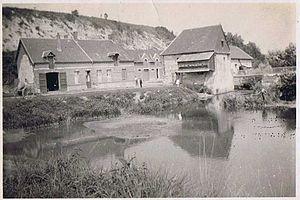
Vieux moulin sur le Noirrieu
Le Noirrieu ou le Noirieu est une rivière française qui coule dans le département de l'Aisne, dans la région Hauts-de-France, et un affluent de l'Oise en rive droite, donc un sous-affluent de la Seine.
Grand-Verly est une commune française située dans le département de l'Aisne, en région Hauts-de-France.